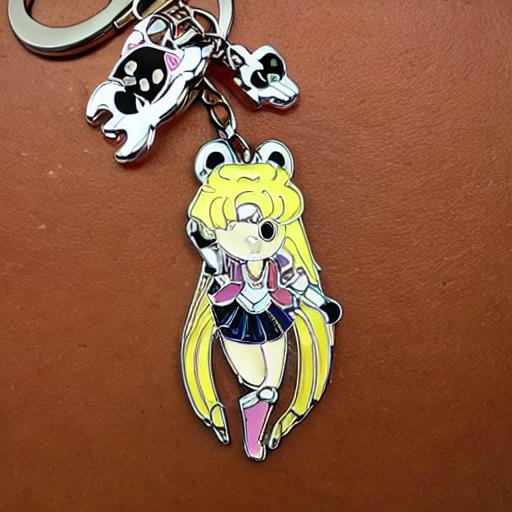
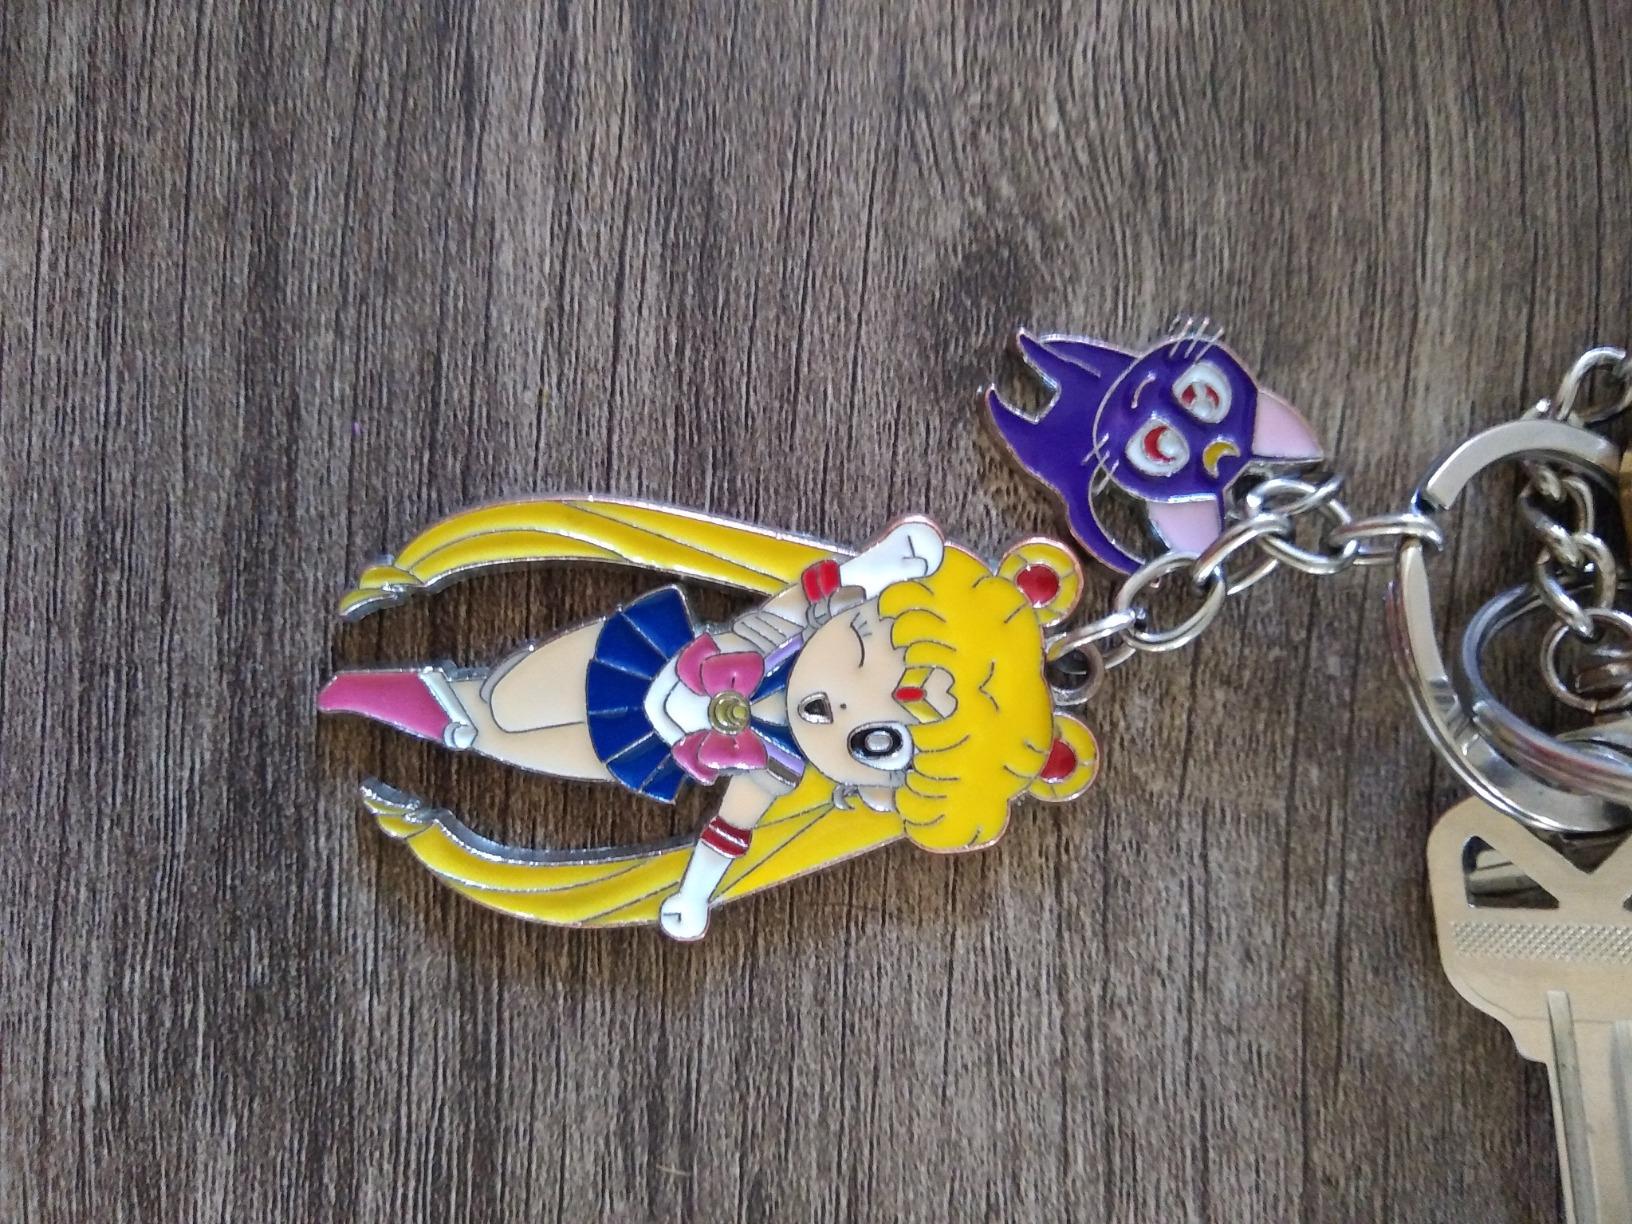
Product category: accessories_keychain
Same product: no